Edward Dyson

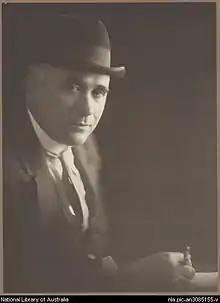
Dyson circa 1927

Various other stories and collections of stories were published in the Bookstall Series and will be found listed in Miller's bibliography of Australian literature. Another volume of verse, "Hello, Soldier!", appeared in mid-March 1919. It was to the point of publication in January 1919, a few months before Dyson's personal health significantly impacted his capability to work due to the global Spanish flu. The anthology was well received as showing "his remarkable ability in seizing the soldier's point of view, and his dexterous use of language, plain and colored".